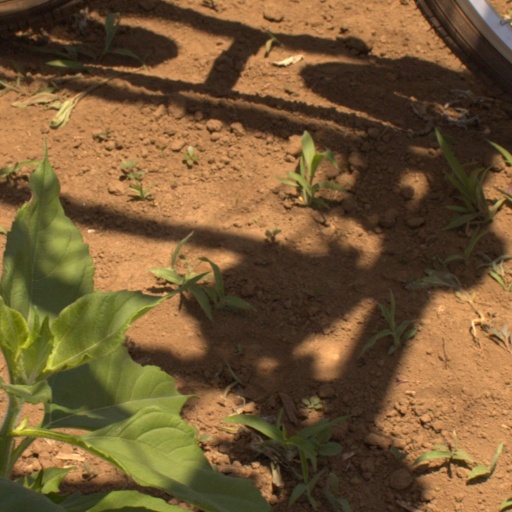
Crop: Jerusalem artichoke